Andrés de Segurola

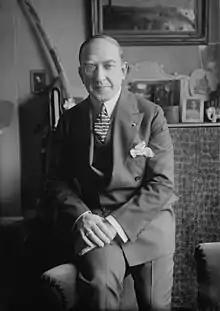

Andrés Perelló de Segurola (27 March 1874 – 23 January 1953) was a Spanish operatic bass.